Tyti

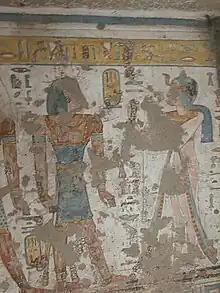
Tyti depicted in her tomb QV52

Tyti was an ancient Egyptian queen of the 20th Dynasty. A wife and sister of Ramesses III and possibly the mother of Ramesses IV.